Kenton Public Library

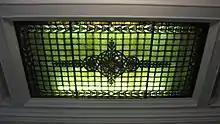
Interior skylight

With the opening of the library to all Hardin County residents in 1936 and the expansion of the city in general, the old facility had become too small for its patrons by the 1960s. After successful fundraising efforts and negotiations with the city school board, the old high school (previously superseded by the present high school building) was purchased and demolished, and the new library opened at the site. Today, the Carnegie library is occupied by a dentistry practice, Kenton Dental Care, and local residents are served by the Mary Lou Johnson Library.